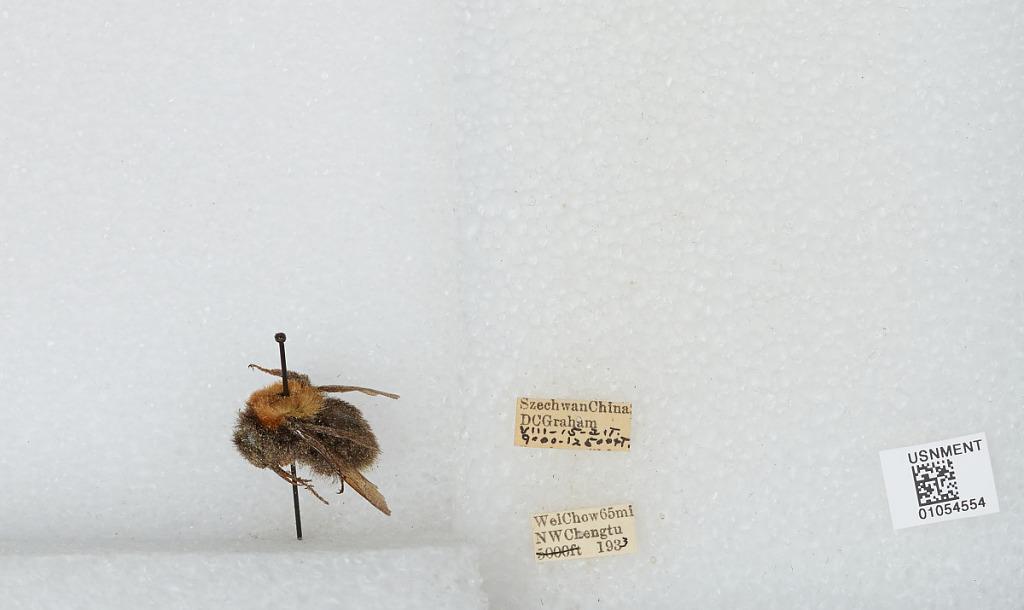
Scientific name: Bombus sp.
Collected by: D. Graham
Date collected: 1933-8-15
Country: China
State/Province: Sichuan
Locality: Wei Chow 65 mi NW Chengdu